Culture of Australia

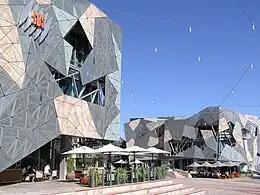
The SBS building in Melbourne's Federation Square. SBS is Australia's multicultural broadcaster.

The earliest Western musical influences in Australia can be traced back to two distinct sources: the first free settlers who brought with them the European classical music tradition, and the large body of convicts and sailors, who brought the traditional folk music of England, Ireland, Scotland and Wales. The practicalities of building a colony mean that there is very little music extant from this early period, although some samples of music originating from Hobart and Sydney date back to the early-19th century.